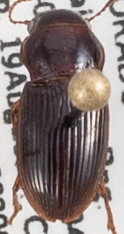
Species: Cratacanthus dubius
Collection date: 2020-08-19
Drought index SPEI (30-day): -1.186
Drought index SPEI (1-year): -0.84
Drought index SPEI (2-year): -0.272